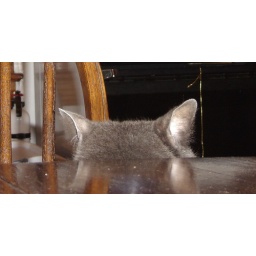
Fred's ears peaking up over the dining room table